Saikei

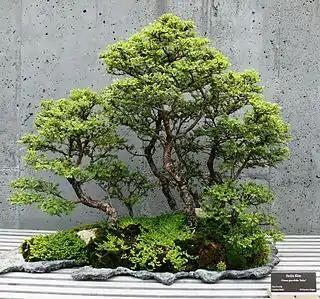
Saikei featuring Seiju elm

Saikei was designed to be an easier practice to participate in than bonsai. A saikei container provides liberal quantities of soil, easing the burden of careful watering and root pruning that mark bonsai cultivation. Saikei plantings are quick to assemble, with first-time participants able to create an effective result in a few hours. The trees can be very young and therefore inexpensive, and none of the other materials except the tray itself cost much. The trees themselves do not require a great deal of shaping or other manipulation, compared to bonsai's complex and time-consuming development practices. As a result, saikei is a good fit for beginners and for those who wish to spend little on the hobby of growing dwarfed trees.